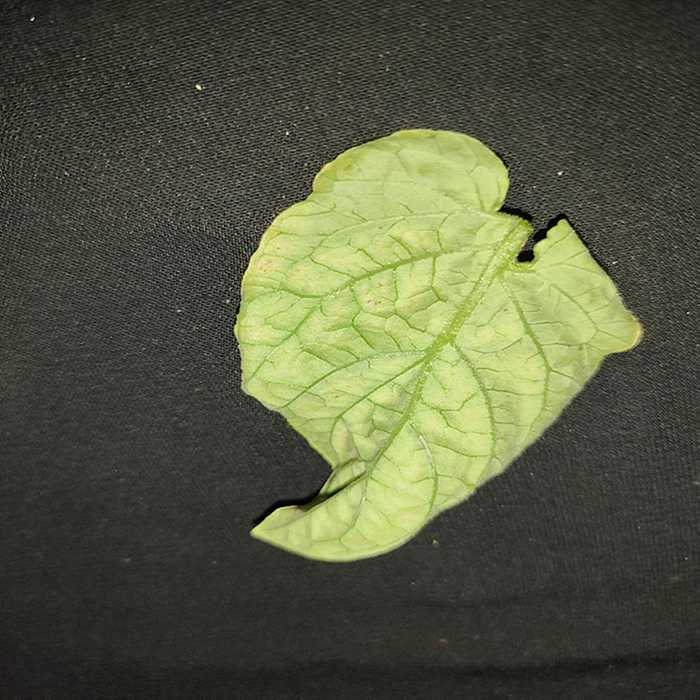
Plant: Tomato
Label: Tomato spotted wilt